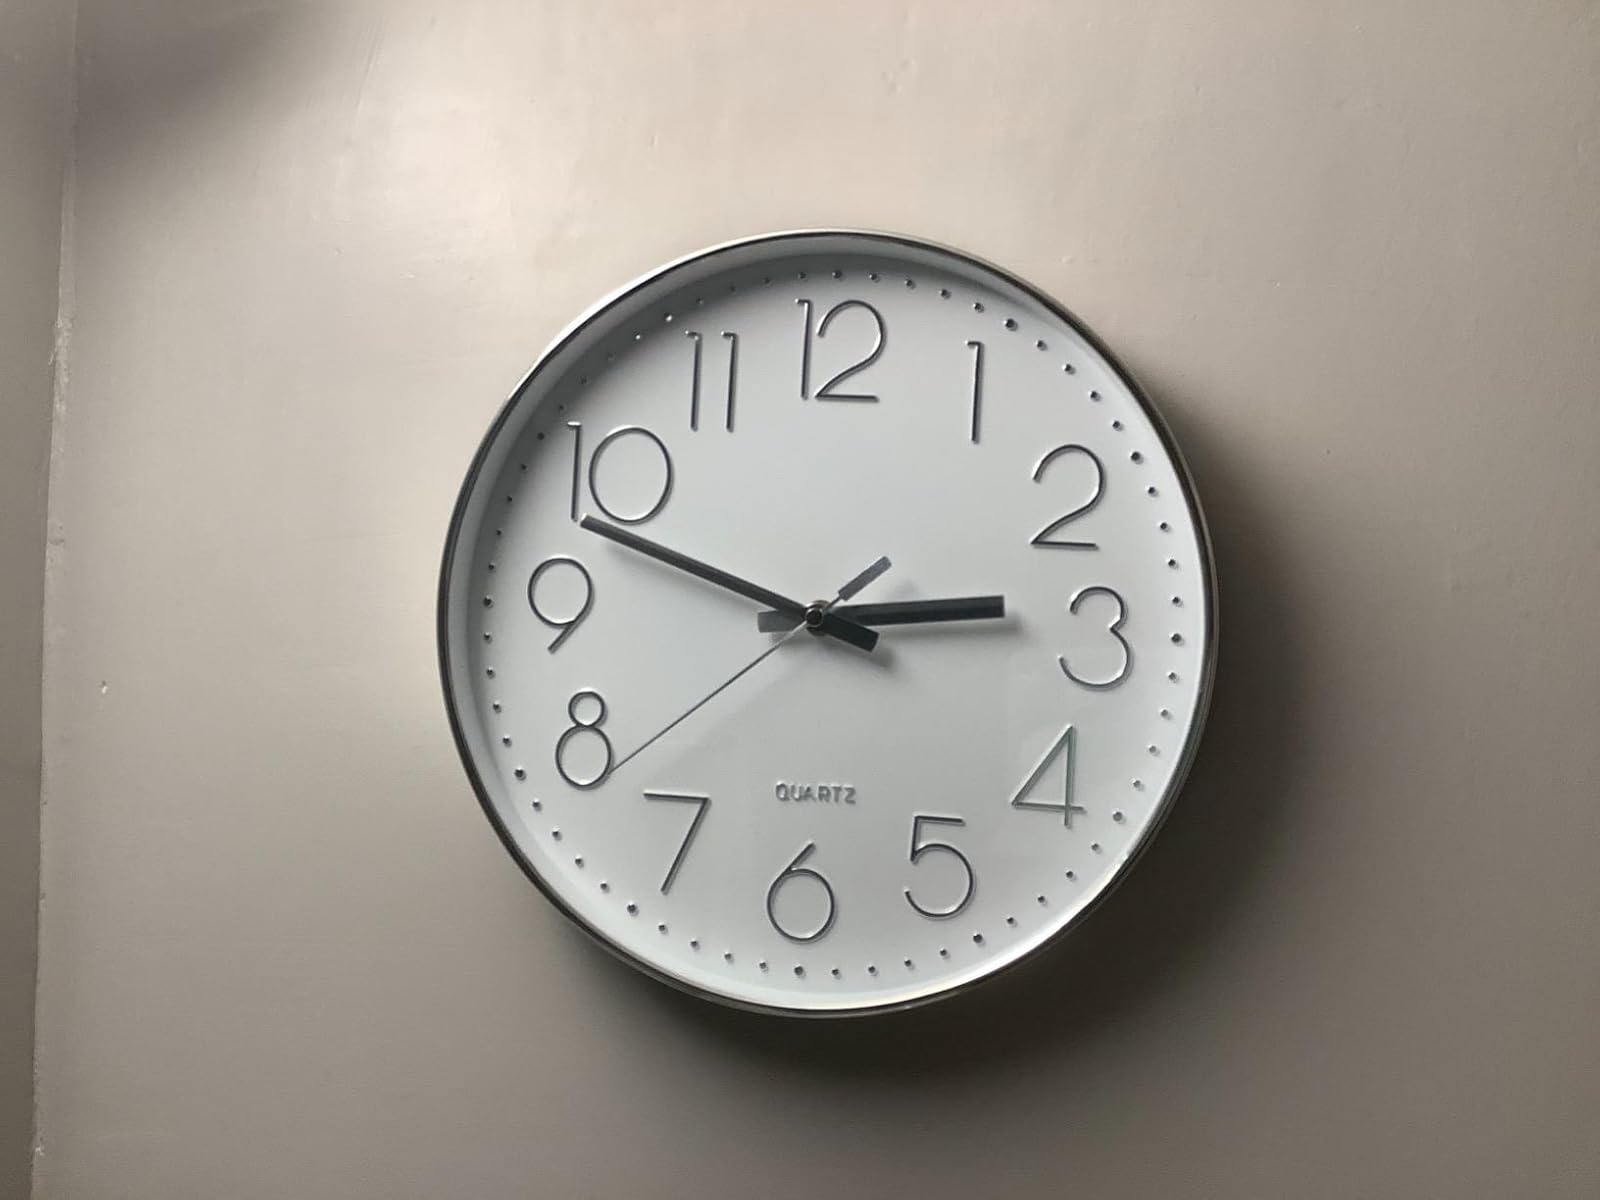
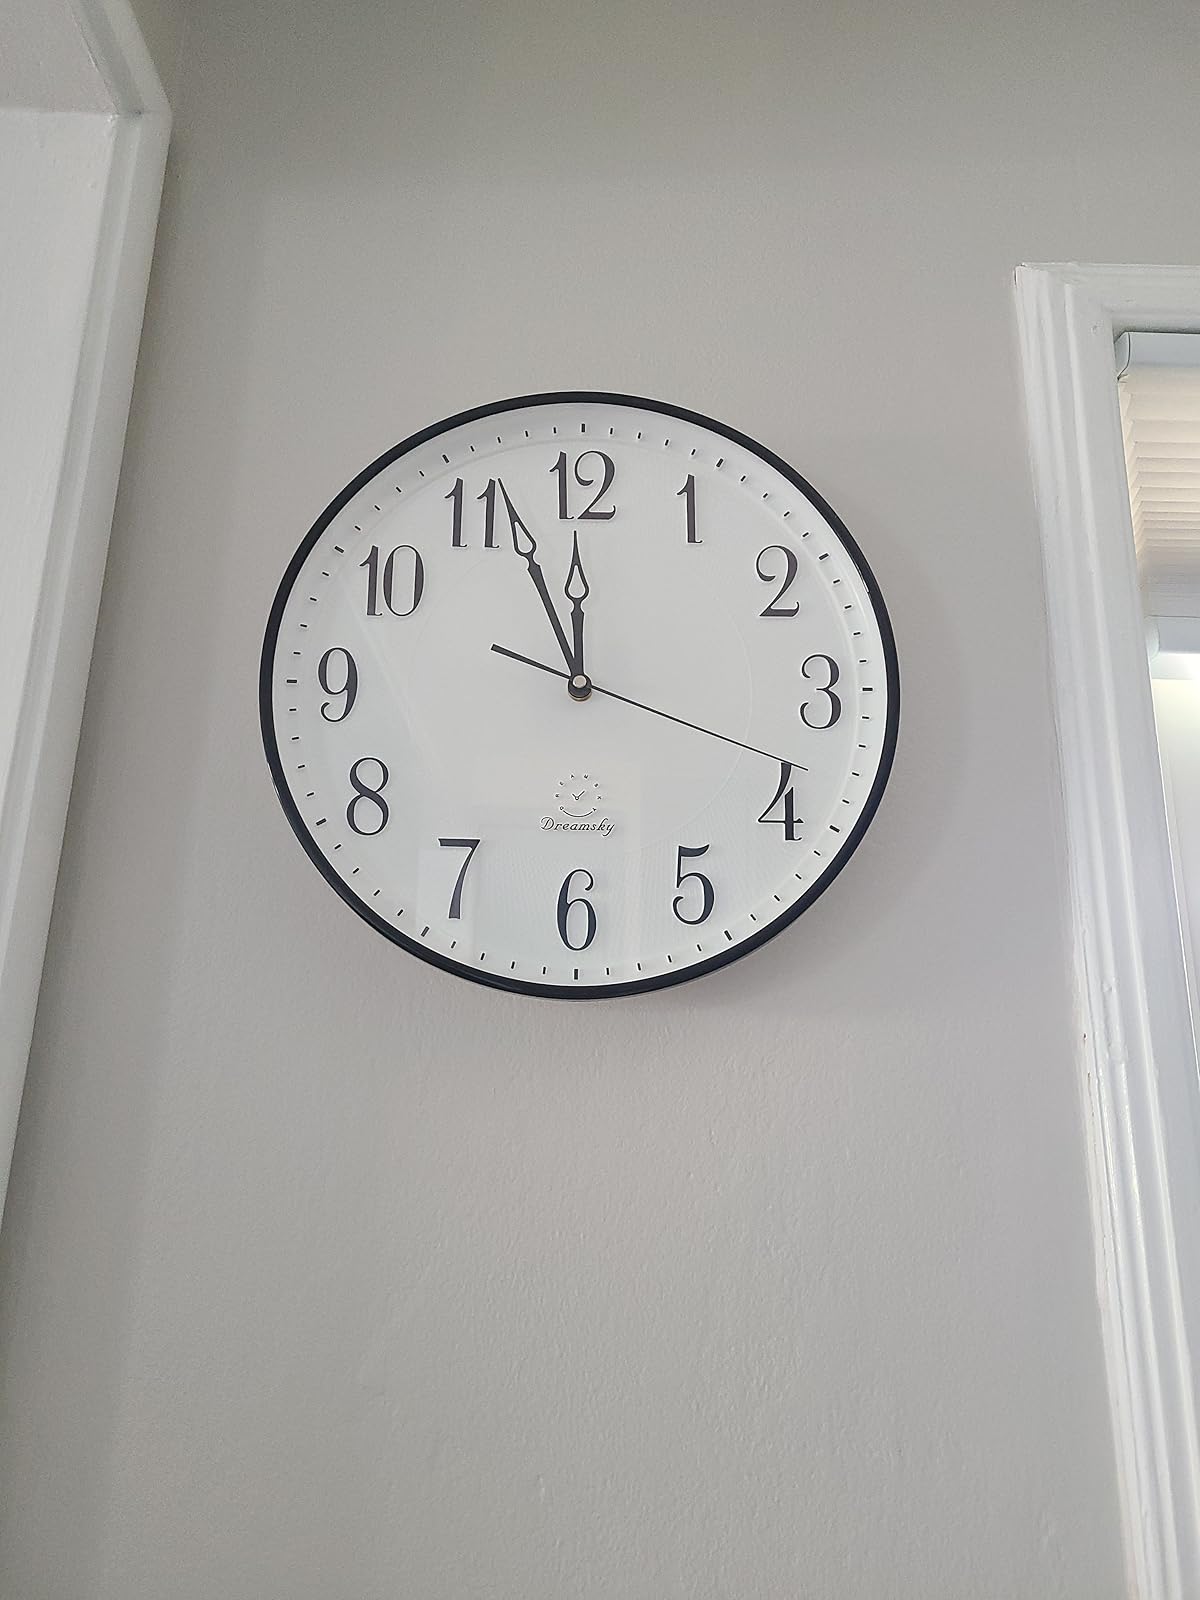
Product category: clock
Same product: no